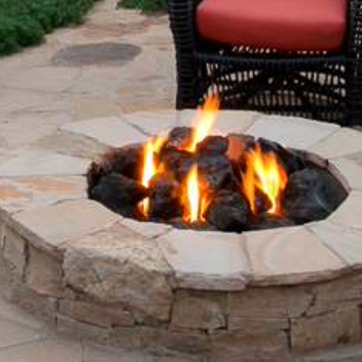
Material: other